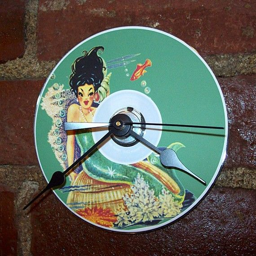
i want this plate / set first of all !